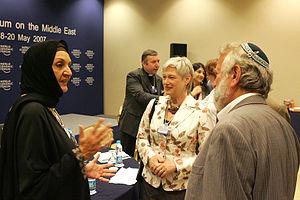
L'économie israélienne est basée sur un système capitaliste moderne d'un pays jeune qui se caractérise par un secteur public relativement important et un secteur de la high-tech en croissance rapide. Les entreprises israéliennes, principalement dans ce domaine, sont très appréciées sur les marchés financiers mondiaux : Israël est le deuxième pays en nombre de sociétés cotées au NASDAQ, après les États-Unis.